Max Kalish

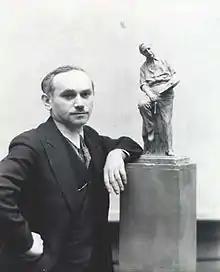

Max Kalish (born Kalashick; March 1, 1891 – March 18, 1945) was a Belarusian-American sculptor in Cleveland, Ohio, best known for his sculptures of laborers.